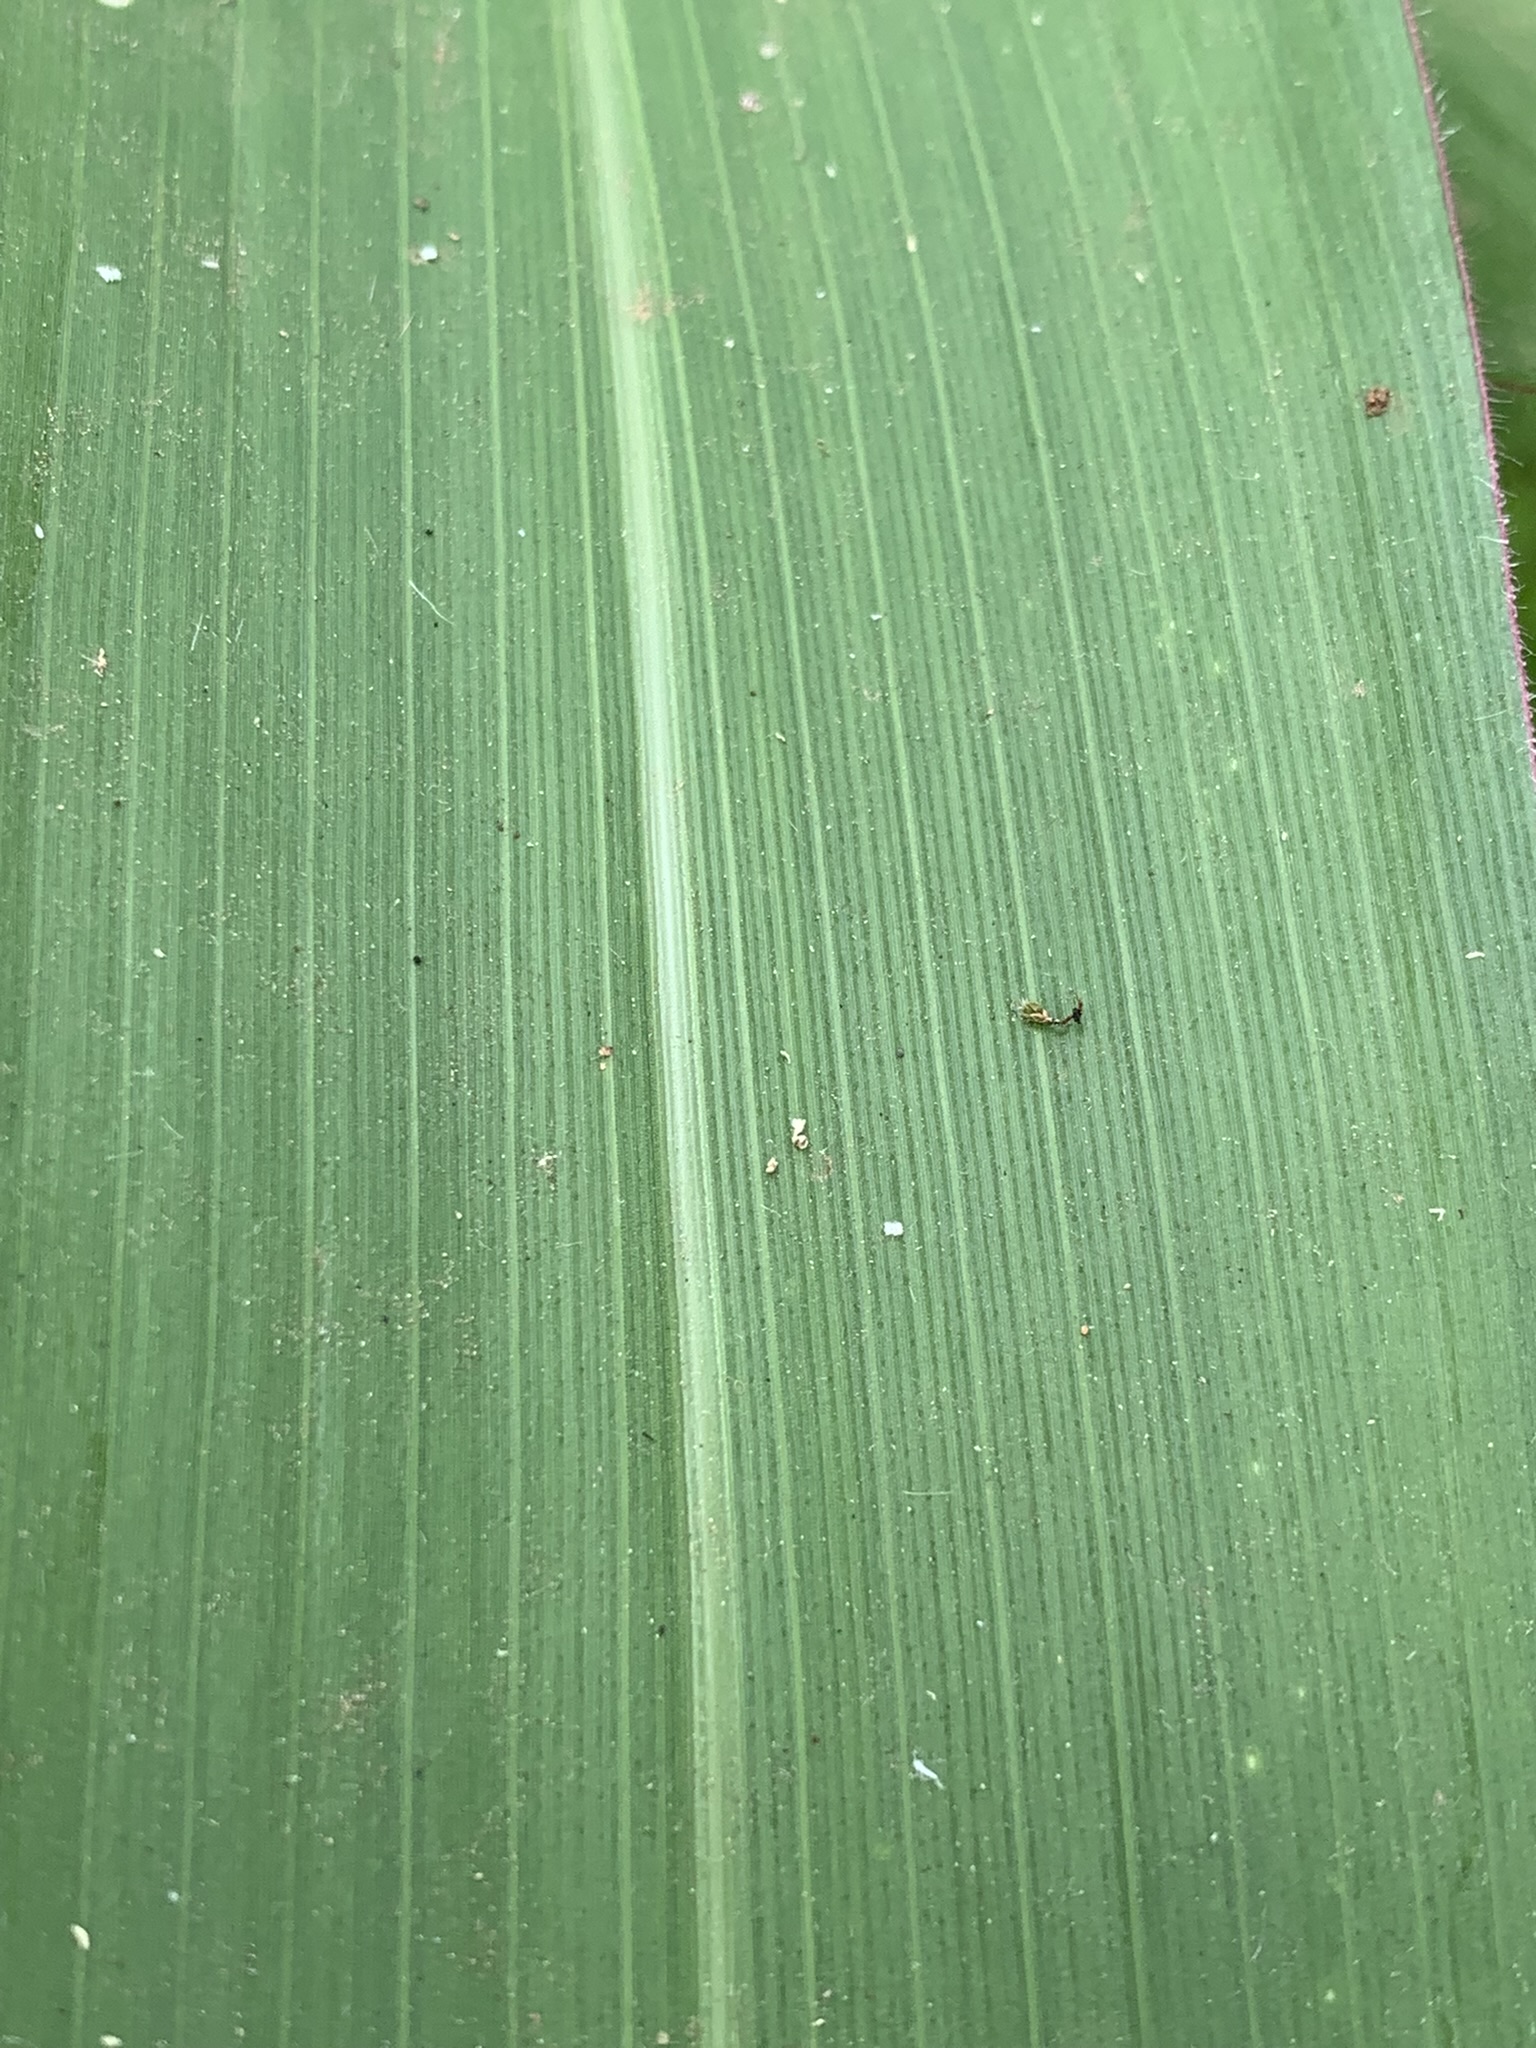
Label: Healthy